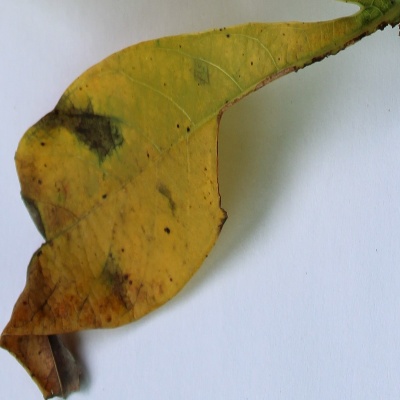
Crop: Cassava
Condition: brown spot